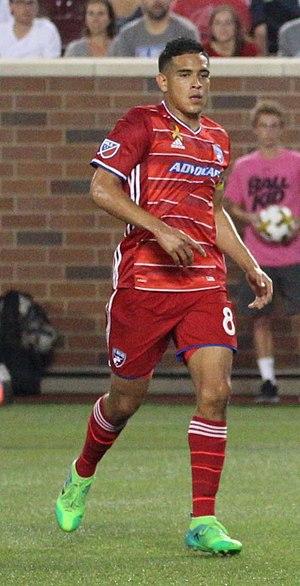
Victor Ulloa est un joueur américain de soccer né le 4 mars 1992 à Chihuahua au Mexique. Il évolue au poste de milieu de terrain avec l'Inter Miami en MLS.